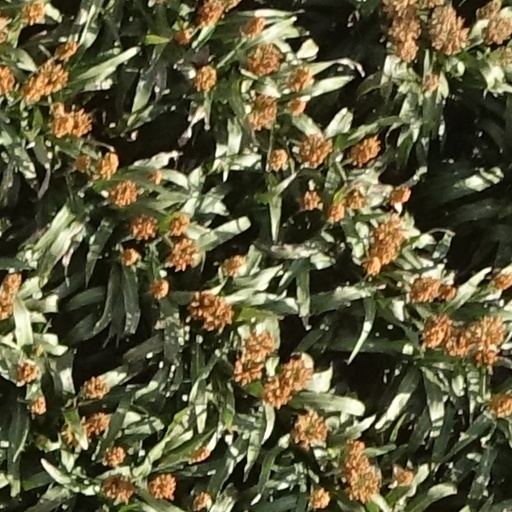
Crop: sorghum